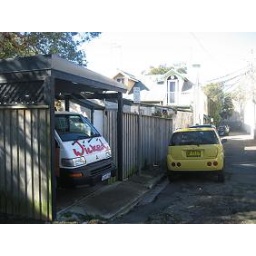
ons nieuwe camperbusje in de car port van Fock en Marrit, t ken net